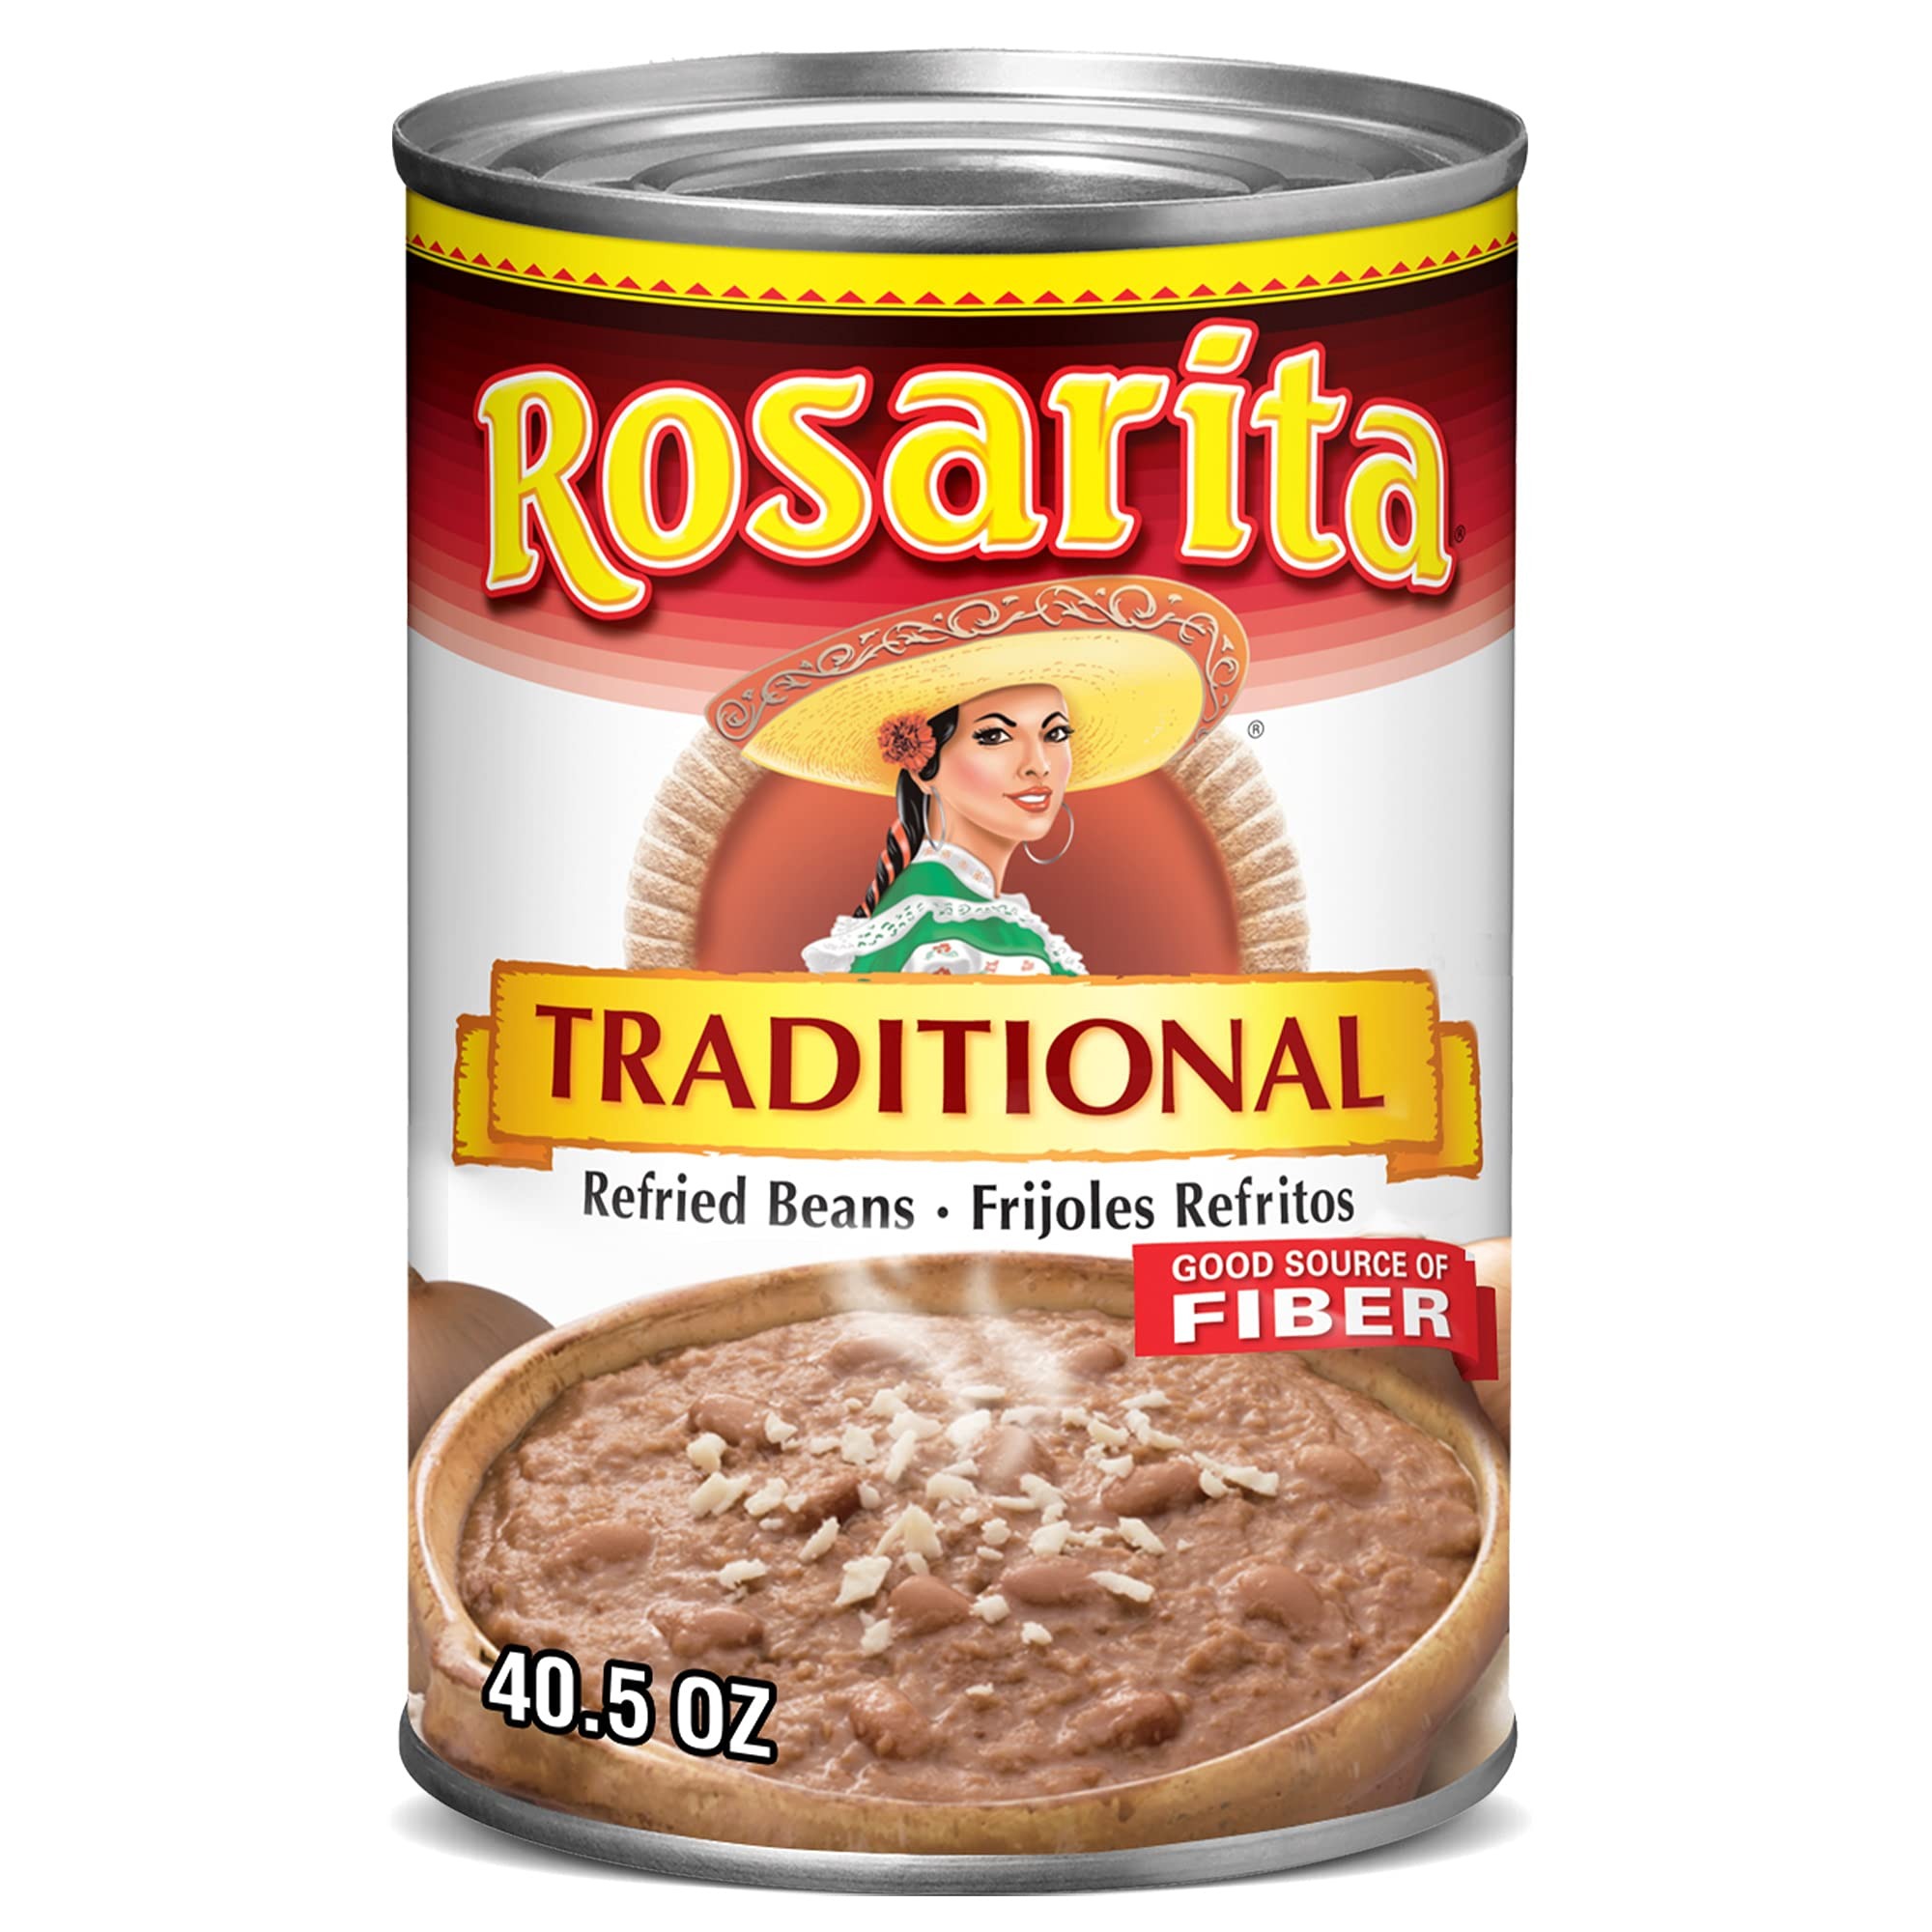
Item Name: Rosarita Traditional Refried Beans, 40.5 oz
Bullet Point 1: With Rosarita Traditional Refried Beans, you can give your family a delicious Mexican-style meal
Bullet Point 2: Rosarita original-recipe, Mexican-style refried beans can help you create authentic and delicious Mexican-style dishes and sides
Bullet Point 3: Heat beans over medium heat in a saucepan until hot, stirring occasionally or microwave in a covered microwave-safe dish on high for three minutes or until hot
Bullet Point 4: When it comes to your family's Mexican food night, serve them the taste of true Mexican heritage with Rosarita
Bullet Point 5: Rosarita Traditional Refried Beans have 120 calories per serving with zero grams trans fat
Value: 40.5
Unit: oz

Price: 2.99